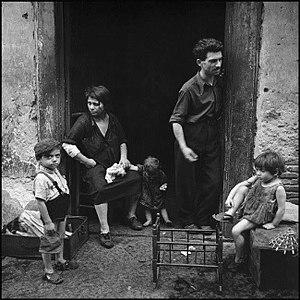
Bassi, est le terme spécifique utilisé pour désigner les appartements les plus pauvres du vieux Naples, dans les Quartiers Espagnols et dans les quartiers de Mercato, Pendino et Porto. Ces appartements se trouvent au rez-de-chaussée et ouvrent directement sur la rue.